Orpheus Gate

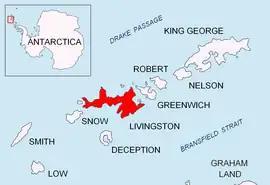
Location of Livingston Island in the South Shetland Islands

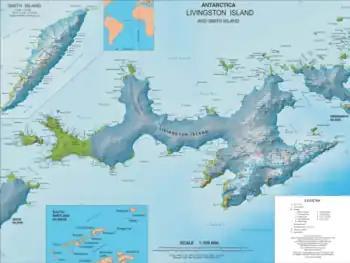
Topographic map of Livingston Island and Smith Island

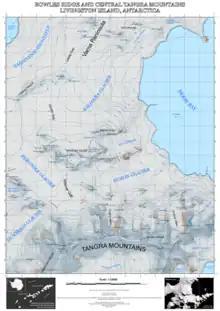
Topographic map of Bowles Ridge and central Tangra Mountains

Orpheus Gate (Orfeeva Porta \or-'fe-e-va 'por-ta\), also "Orpheus Pass", is the 548 m high and 380 m wide pass in eastern Livingston Island in the South Shetland Islands, Antarctica, bounded by Pliska Ridge on the southeast and Polanco Peak in Burdick Ridge on the northwest, Huntress Glacier on the southwest and Perunika Glacier on the northeast.